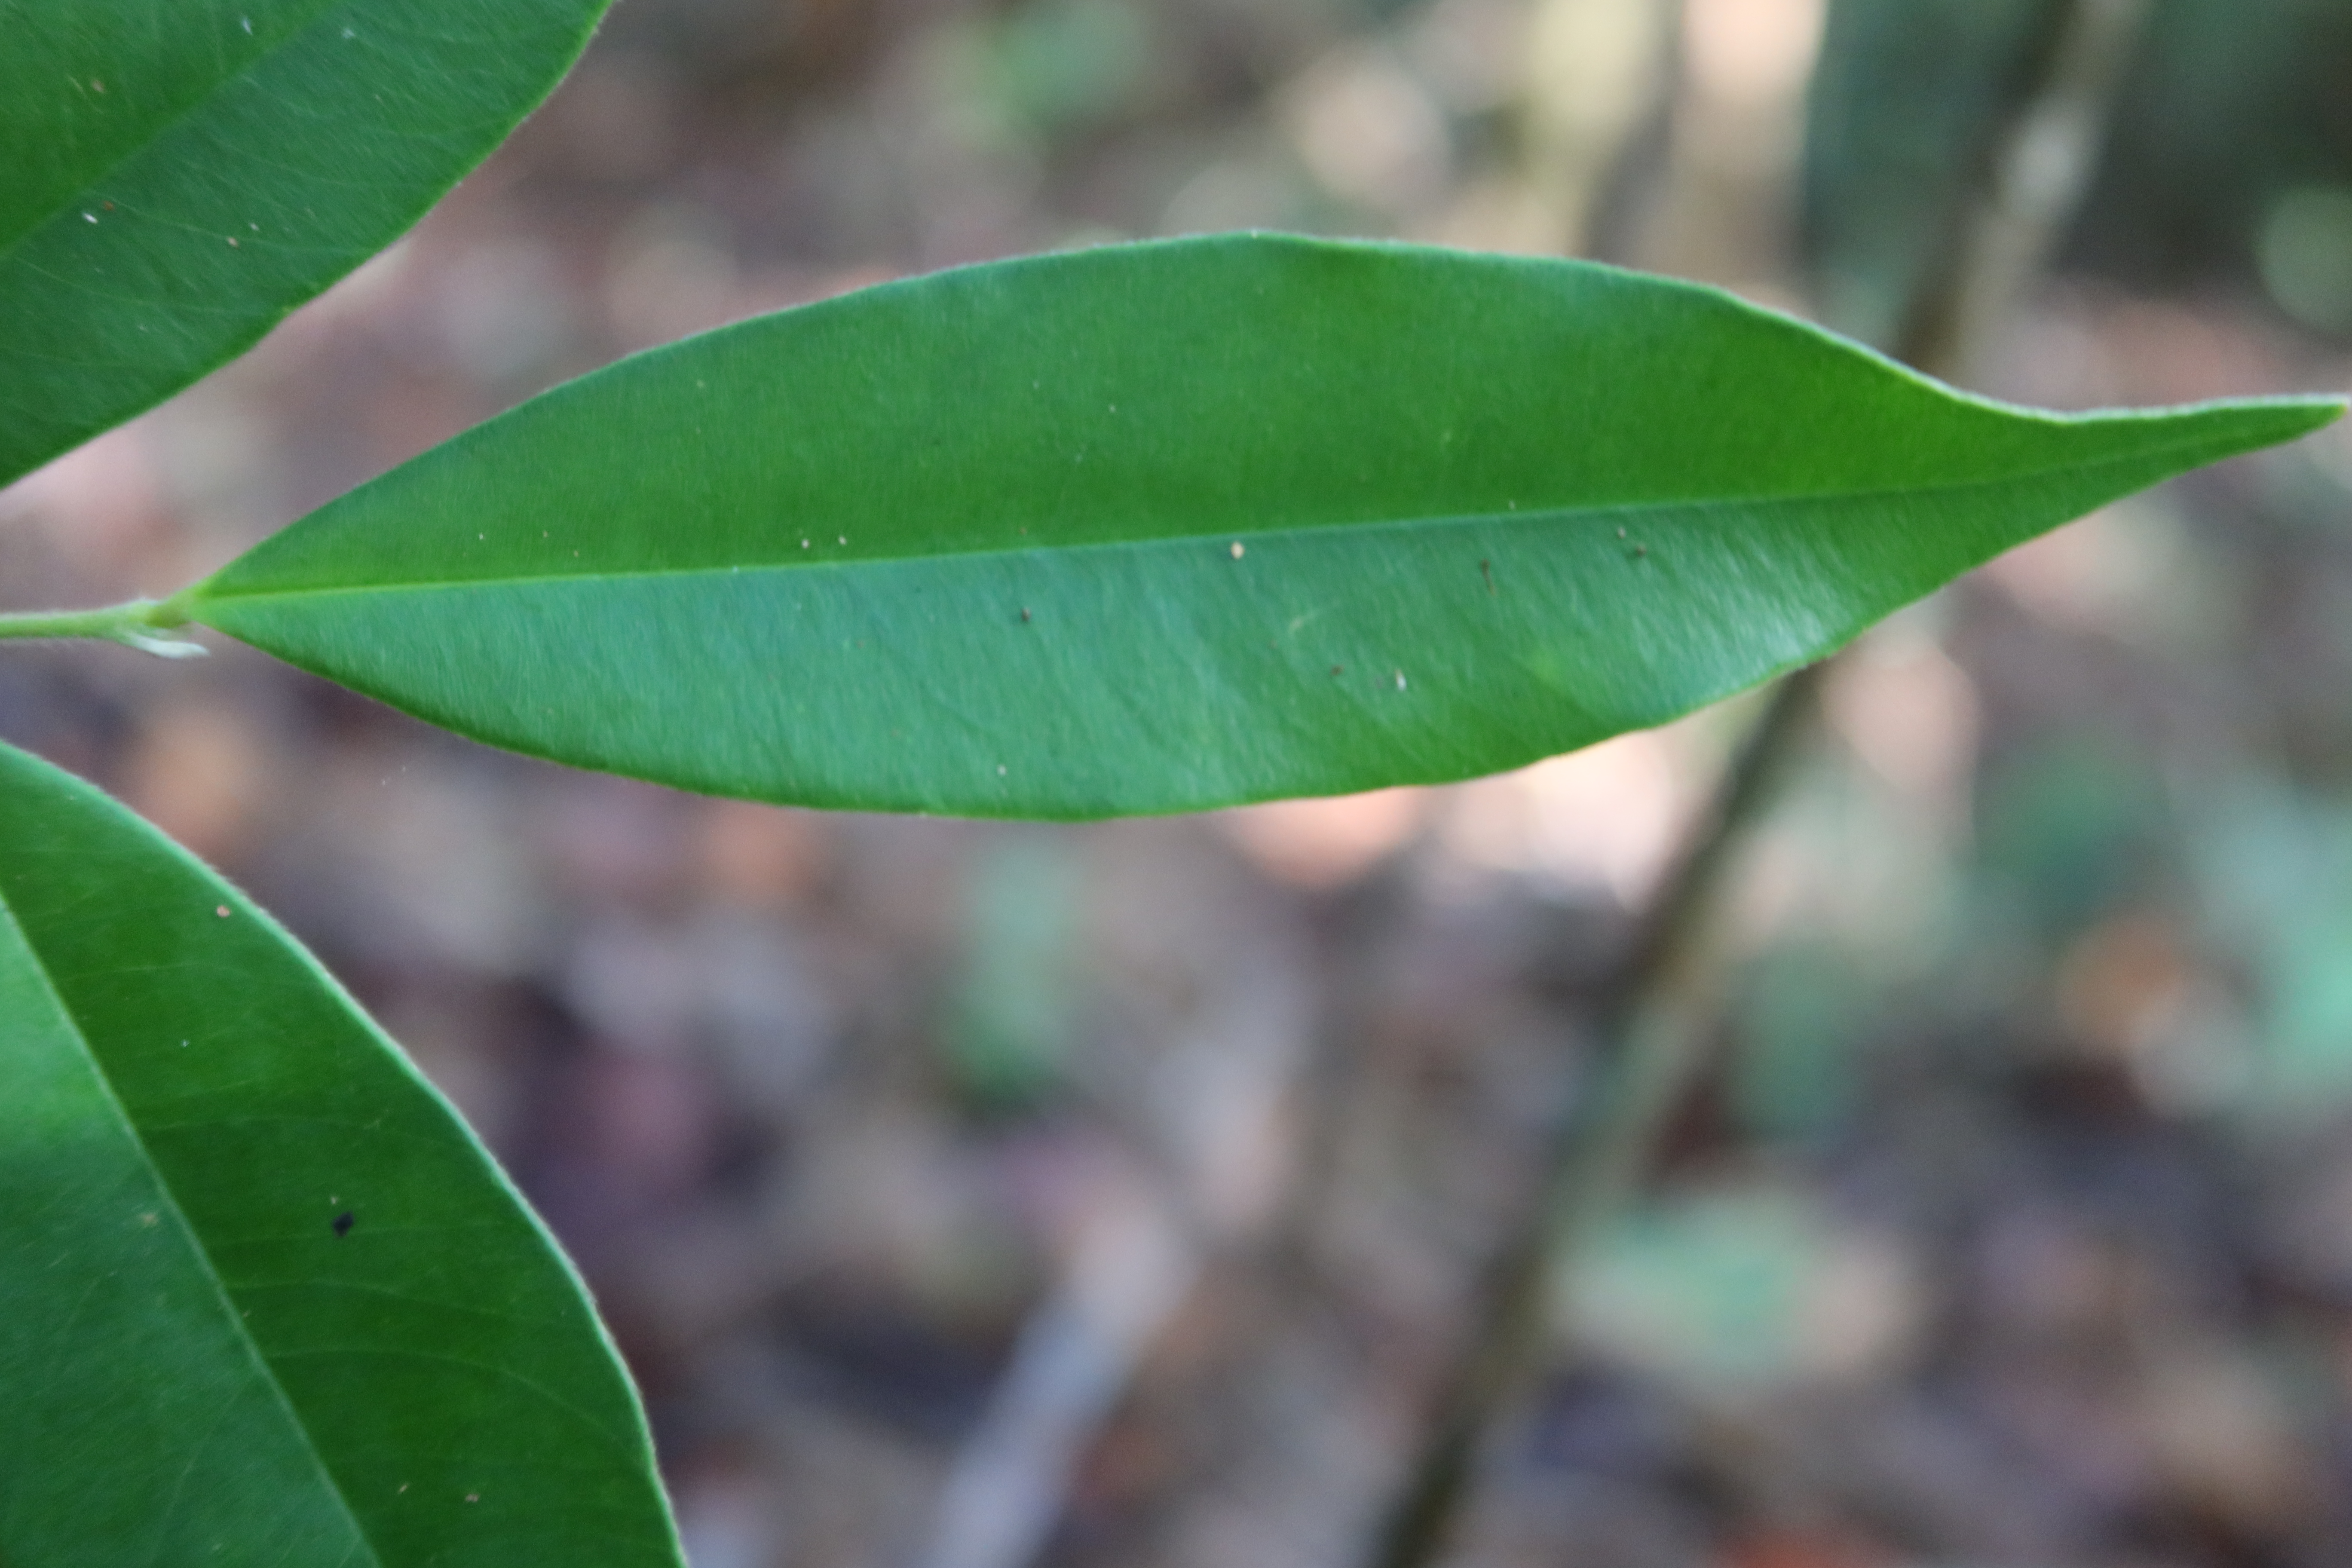
Label: Black spots